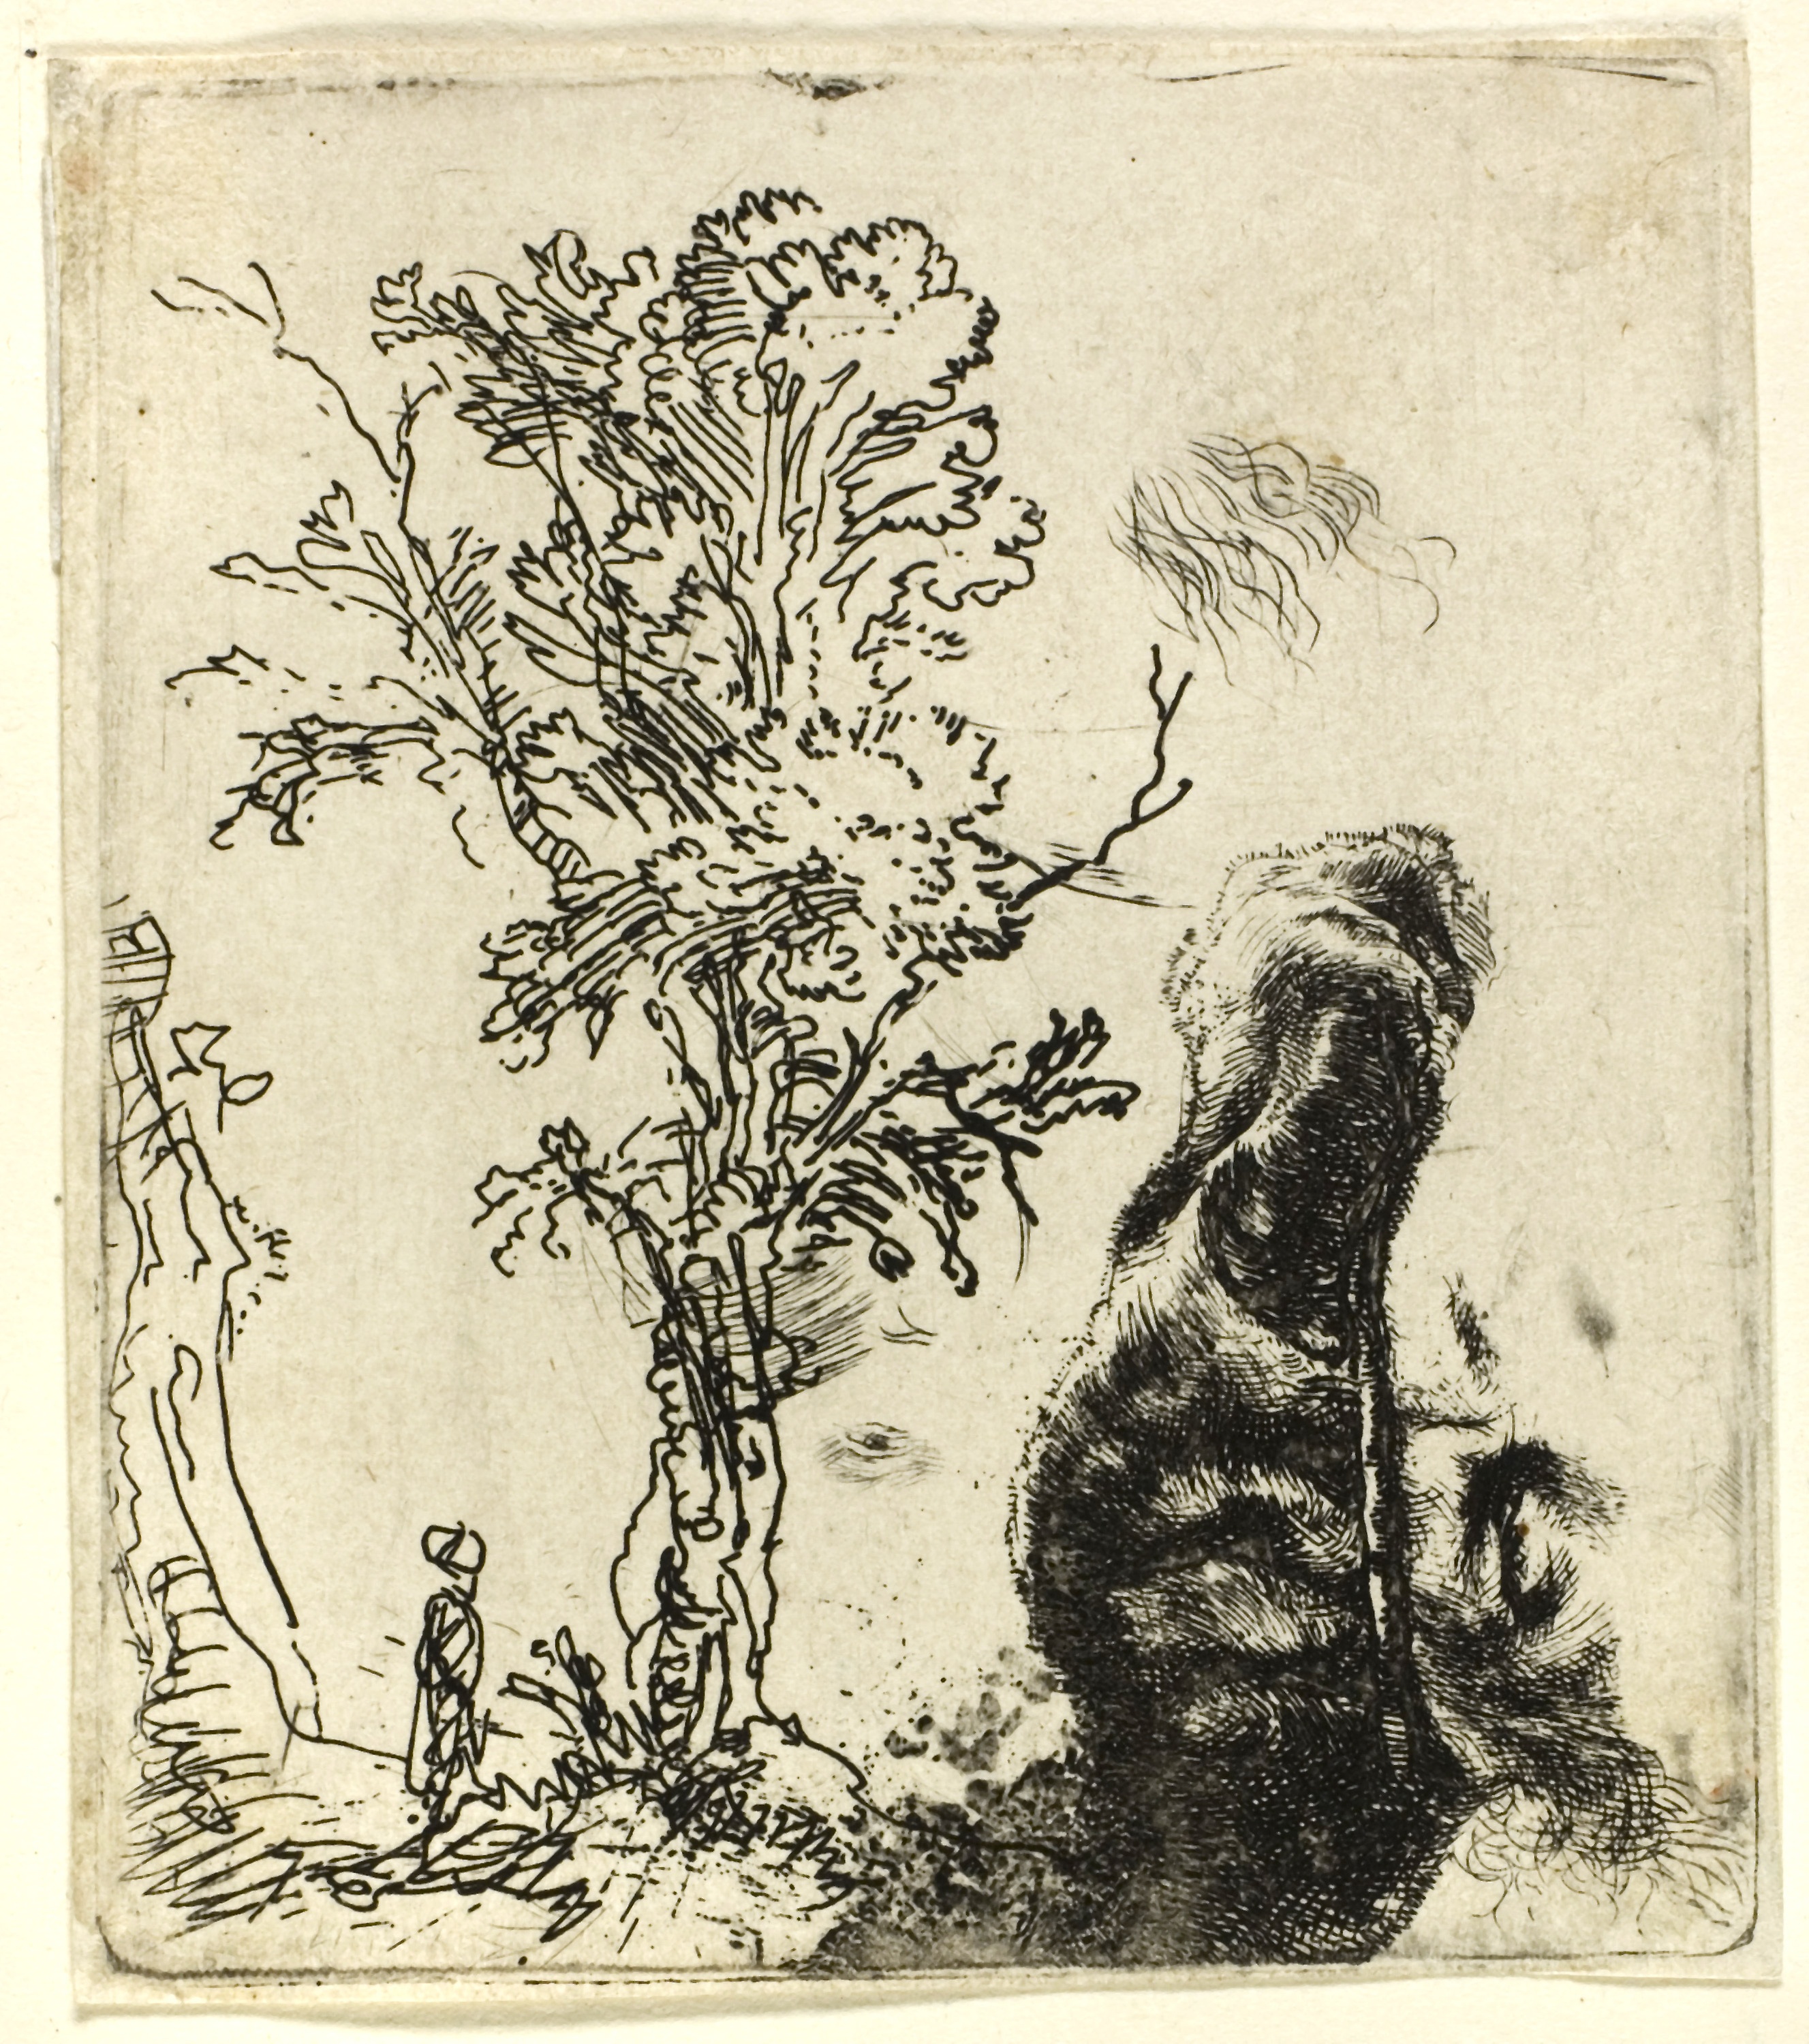
mammal, fauna, vertebrate, tree, art, flora, flower, black and white, flowering plant, plant, illustration, drawing, organism, printmaking, carnivoran, artwork, visual arts, branch, font